Atriplex semibaccata

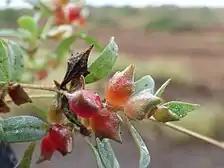
Succulent red fruits of "A. semibaccata" (also referred as bracteoles)

"Atriplex semibaccata" was first formally described in 1810 by Robert Brown in his "Prodromus Florae Novae Hollandiae et Insulae Van Diemen". The species is classified in the Amaranthaceae family and Chenopodiaceae subfamily, along with other halophytic plants (salt-tolerant) species. "A. semibaccata" has several reported varieties such as var. "melanocarpa", var. "biformis," var. "microcarpa" var. "gracilis" and var. "appendiculata". These variations include the morphological differences within this species.